Anstead, Queensland

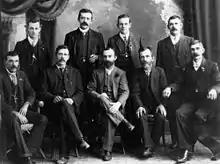
Men of the Anstead family

Anstead is named after the original land owner John Anstead, a timber getter and quarry master in the 1860s. Anstead was officially gazetted in 1975, prior to which it was part of the suburb of Moggill.